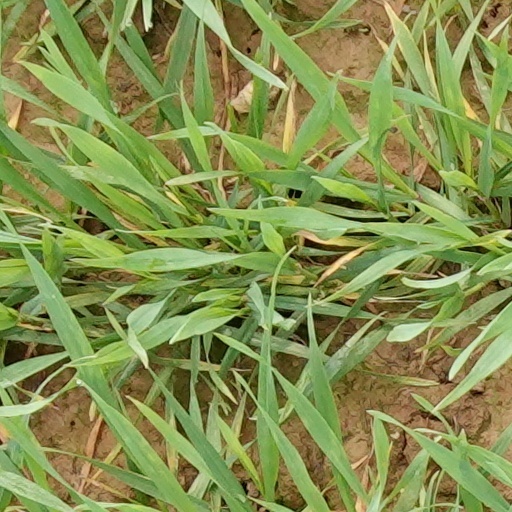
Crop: wheat